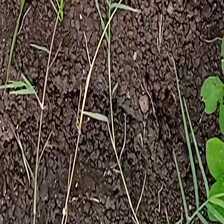
Weed species: Harali_(Cynodon_dactylon)